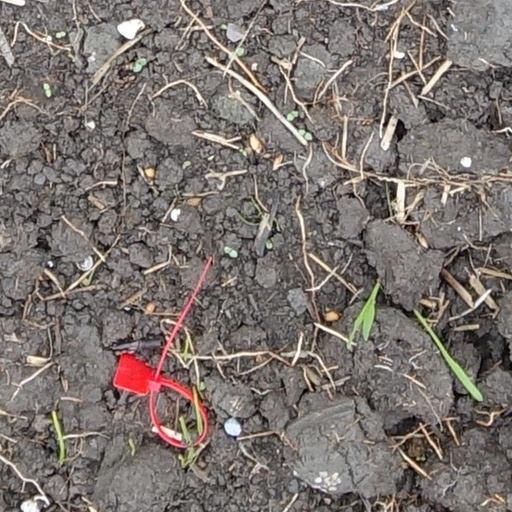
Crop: wheat